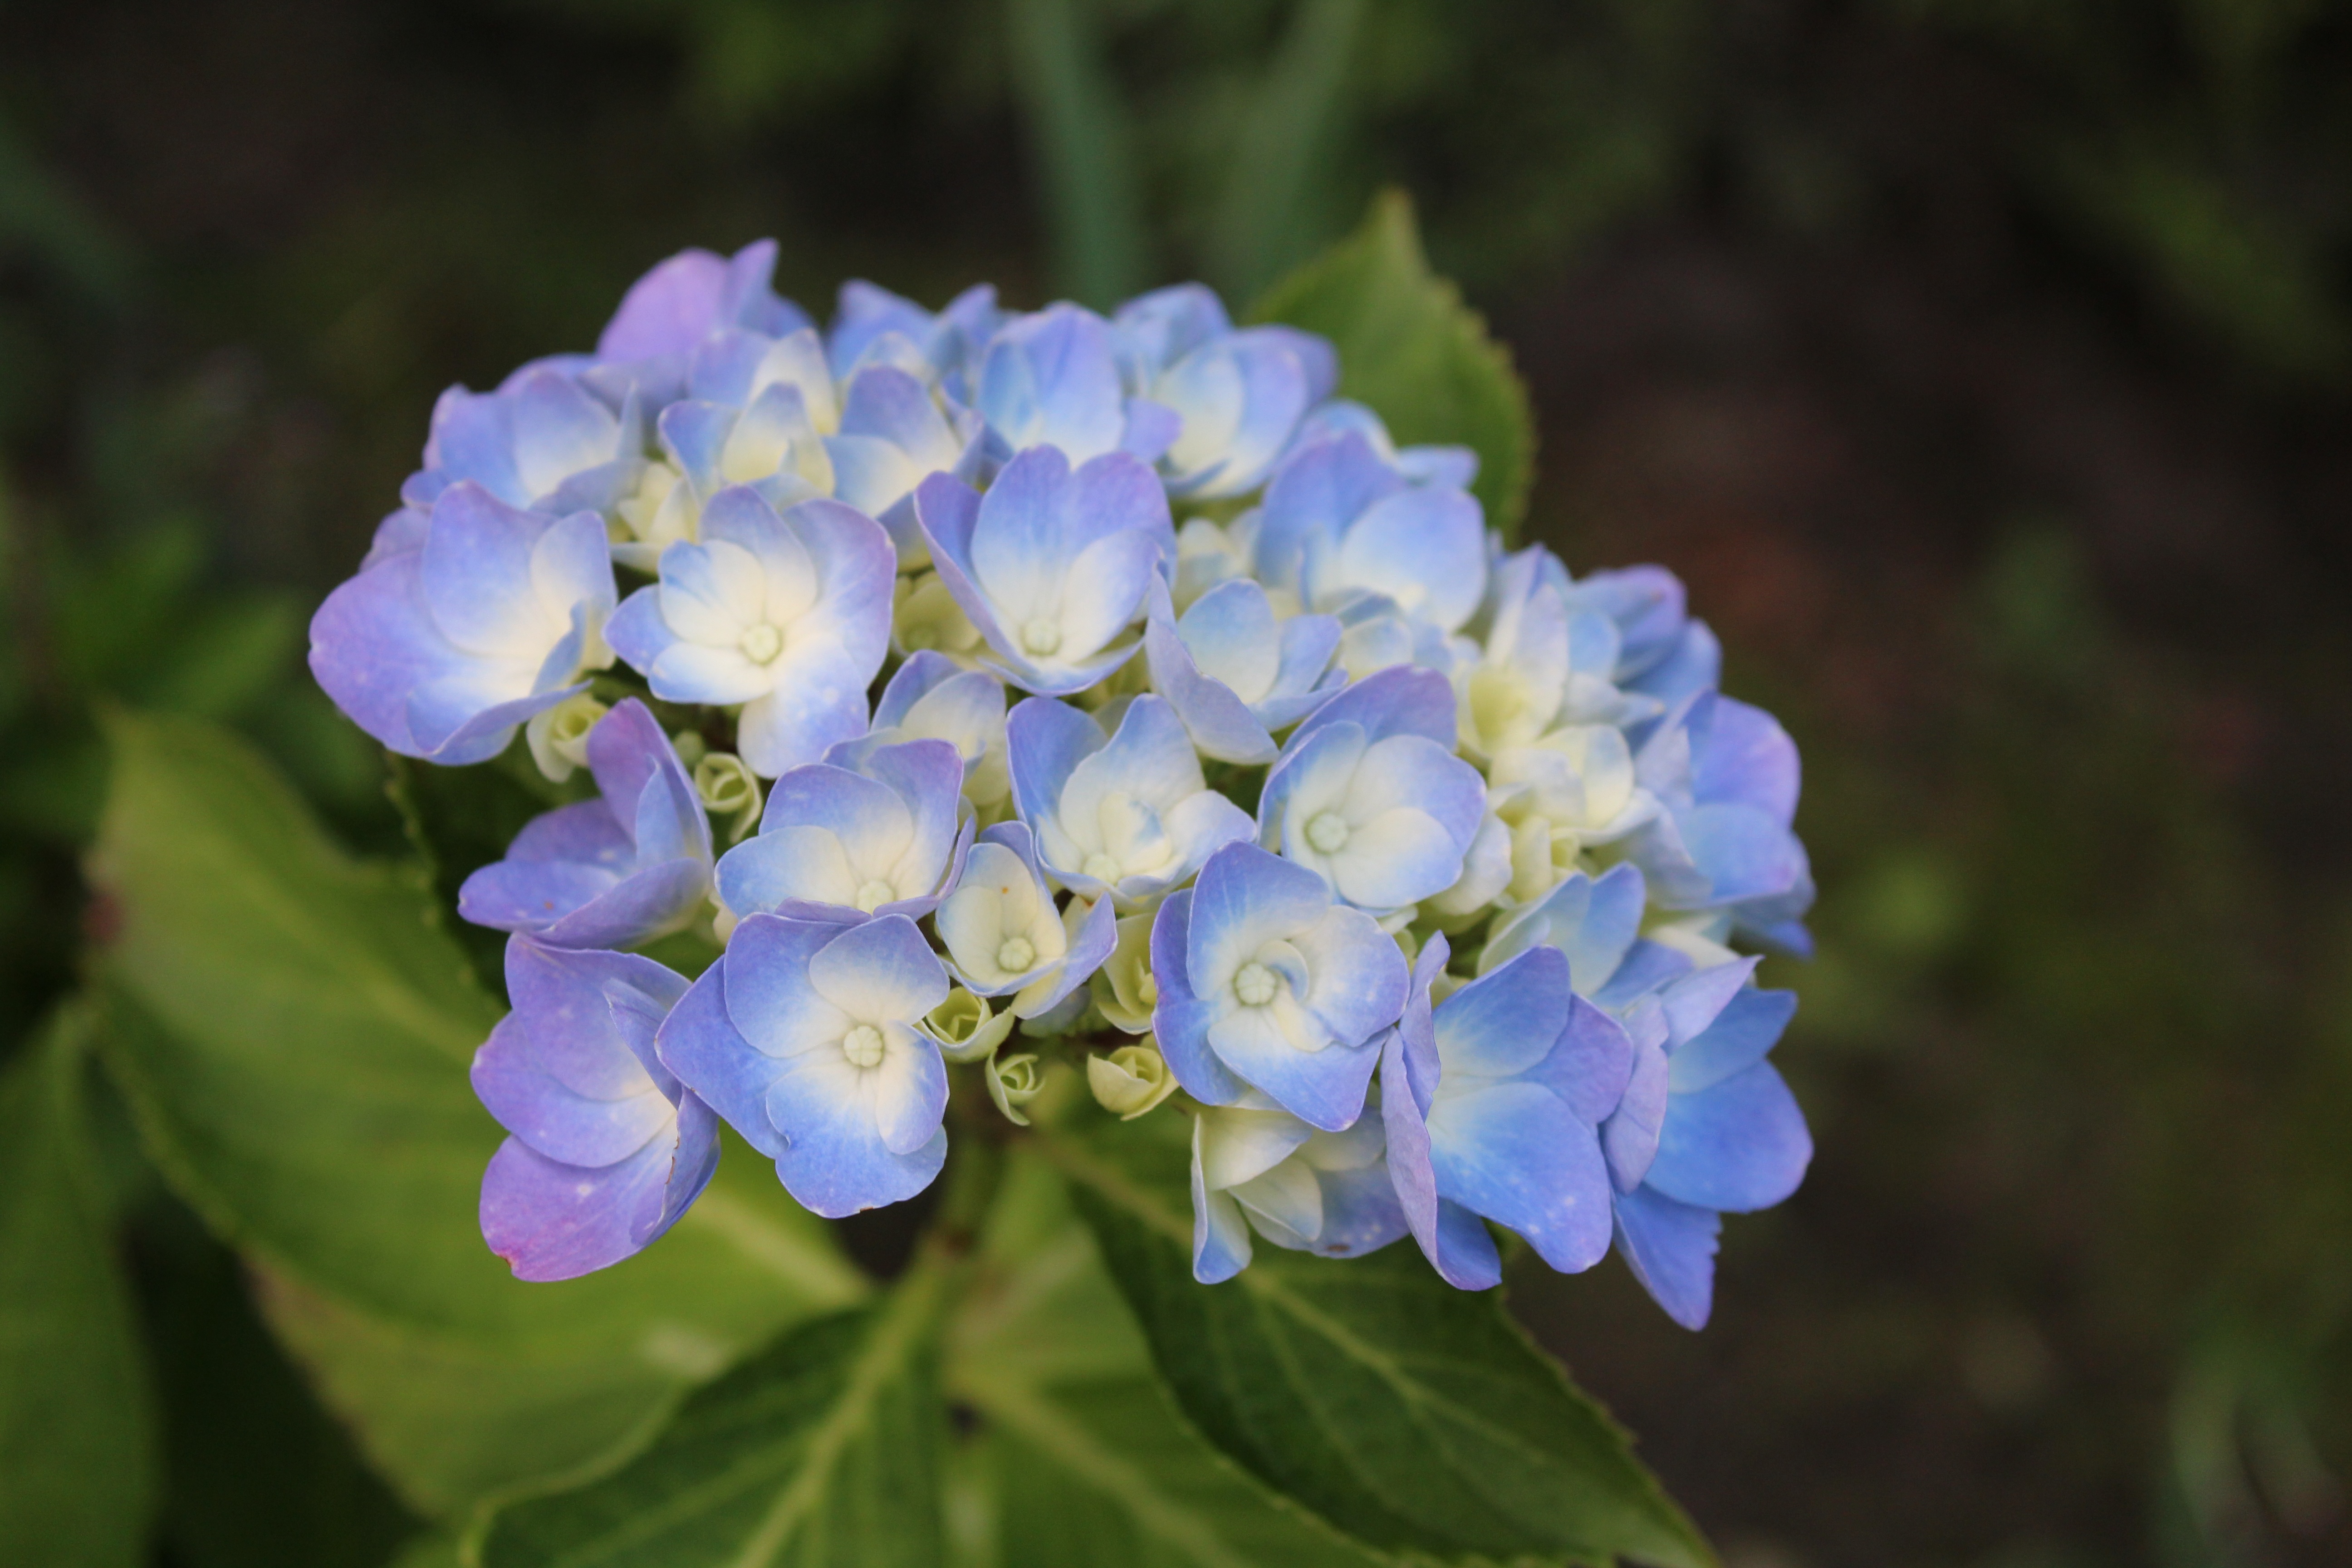
nature, blossom, plant, flower, petal, bloom, summer, botany, blue, garden, flora, hydrangea, wildflower, macro photography, hydrangea flower, flowering plant, hydrangeaceae, dayflower, cornales, annual plant, land plant, dayflower family, hydrangea serrata